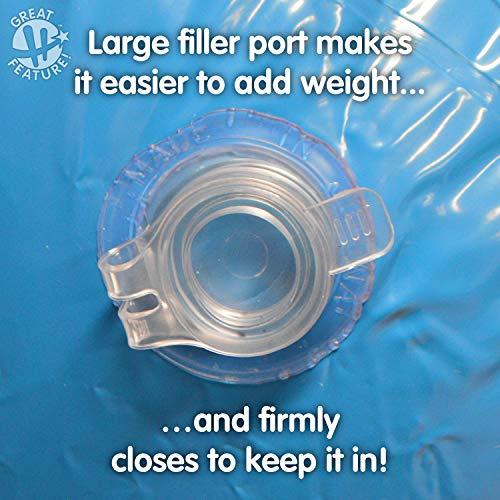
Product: Hedstrom Marvel Spider-Man 36" Bop Bag, Multicolor
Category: Toys & Games | Novelty & Gag Toys
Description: Includes one 36” inflatable bop bag with Spider-Man graphics.
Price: $9.99
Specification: ProductDimensions:3.1x2.3x7.4inches|ItemWeight:7.7ounces|ShippingWeight:7.7ounces(Viewshippingratesandpolicies)|ASIN:B07KMTG9HJ|Itemmodelnumber:56-86302|Manufacturerrecommendedage:3-7months